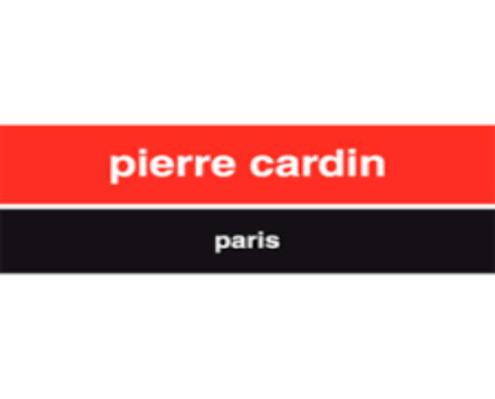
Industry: Clothes